Kaiser Richmond Medical Center

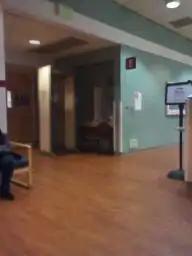
Due to high crime the emergency department employs metal detector screening of most patients and visitors.

Richmond Medical Center has Benefits Advocacy and Social Services departments to assist those with the state funded Medi-Cal health plan. This is a health coverage for those who are on welfare, poor, disabled, and seniors. The department assists patients to access their benefits and navigate applications and appeals.